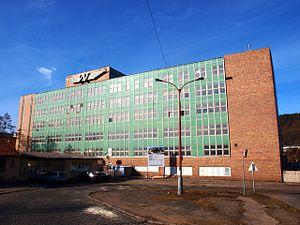
Walter a.s. est une entreprise tchèque de construction de moteurs, particulièrement connue dans l'aéronautique pour ses turbopropulseurs.